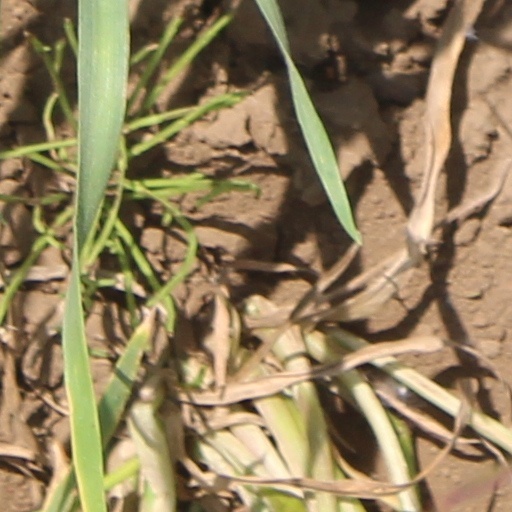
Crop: wheat